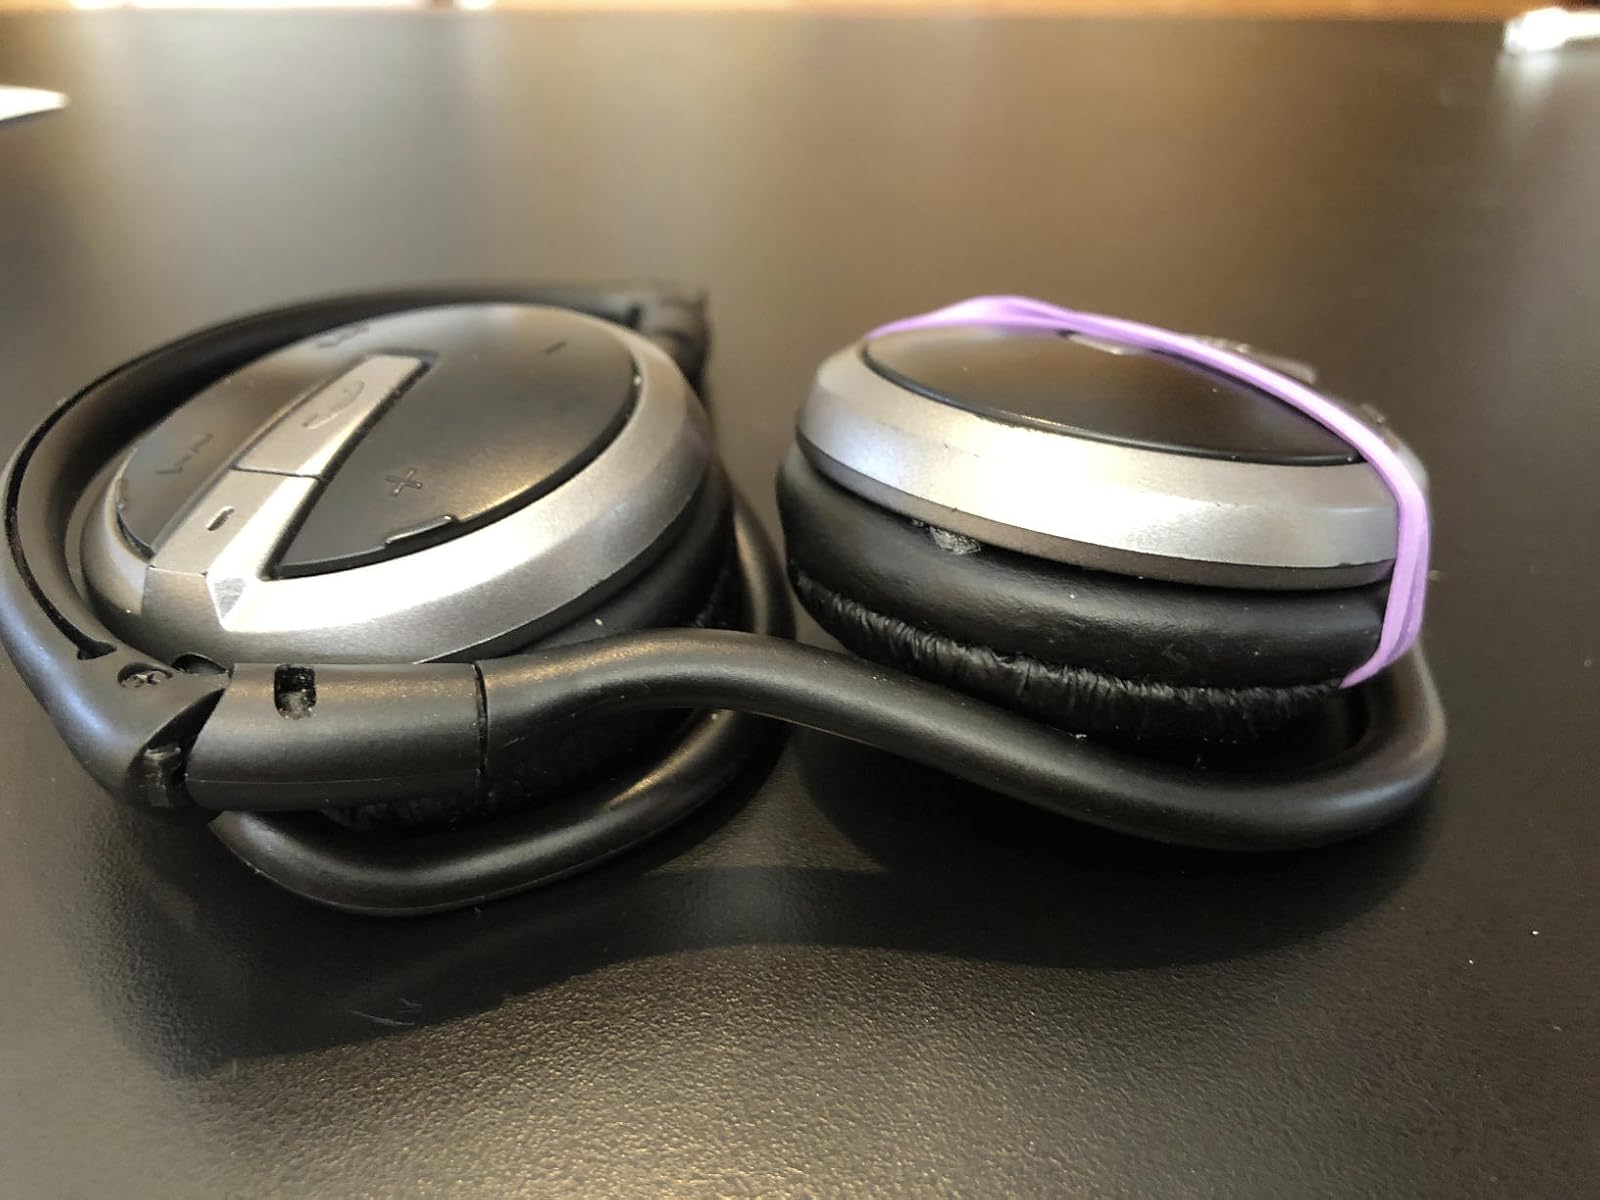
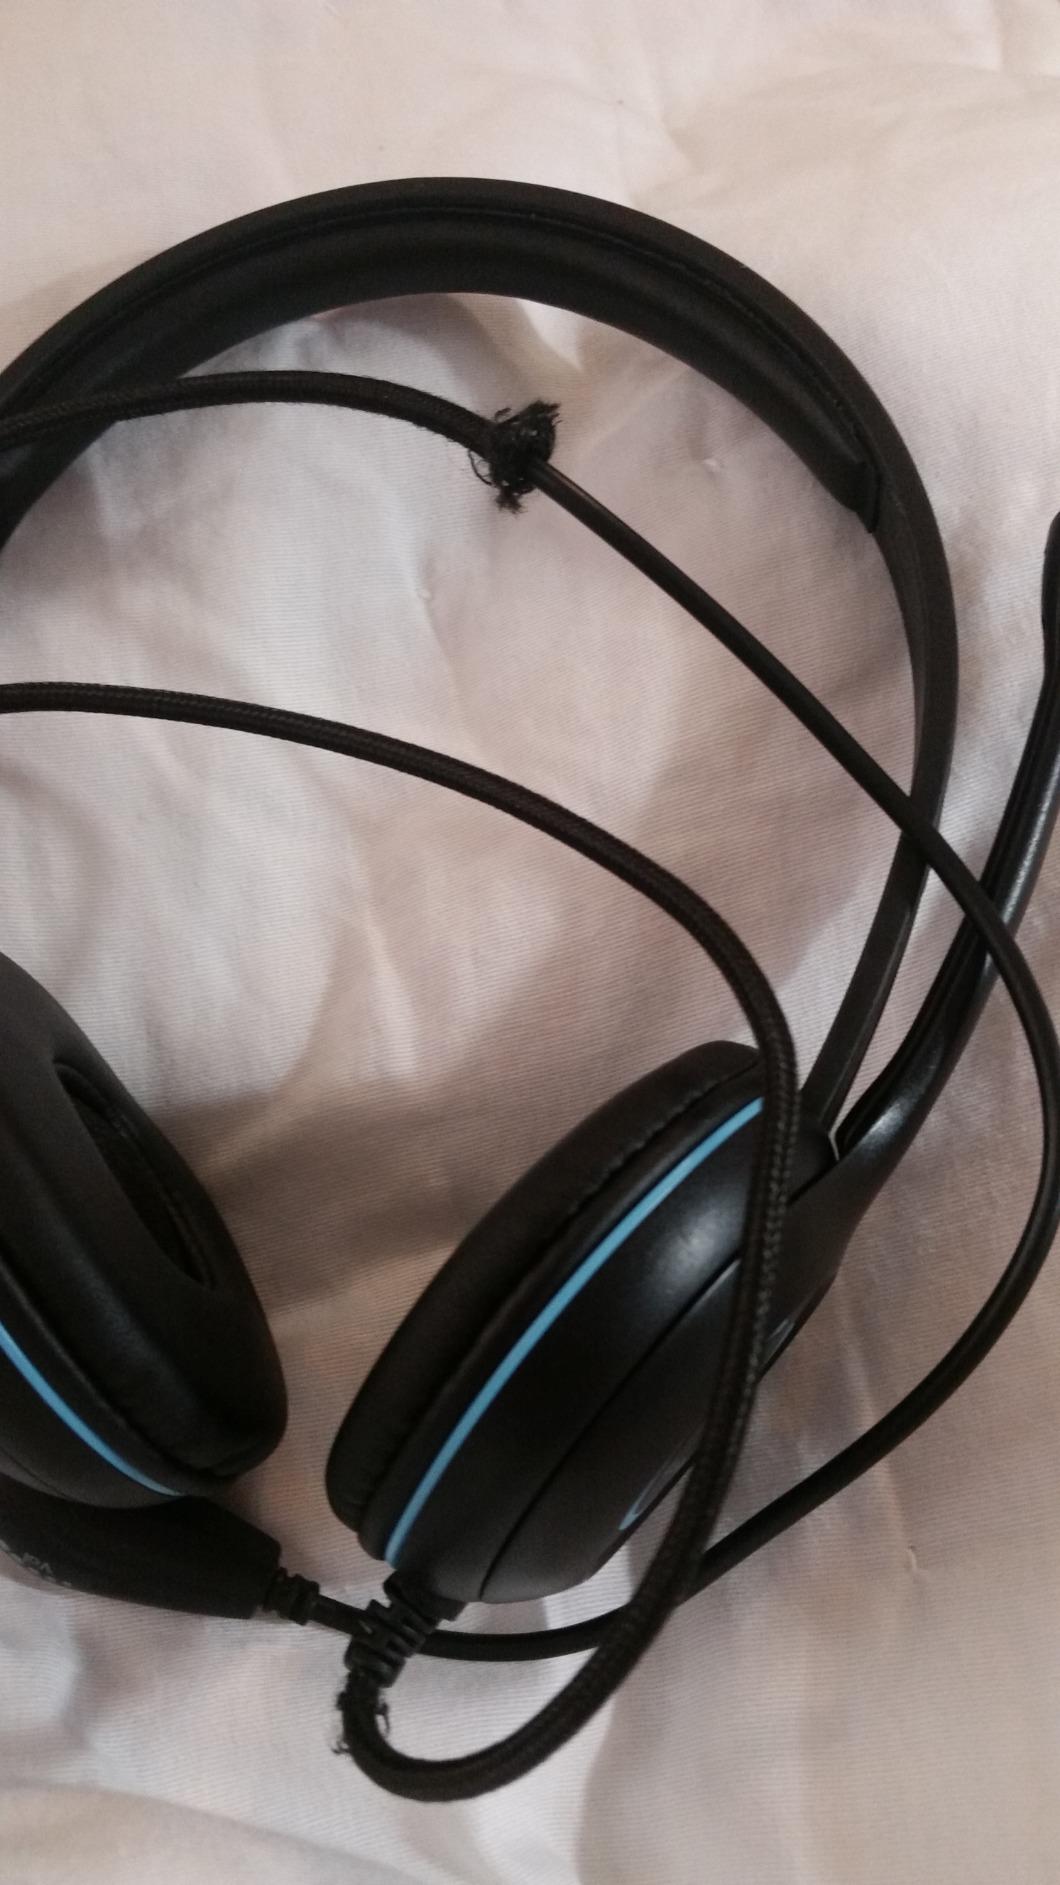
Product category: headphones
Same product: no